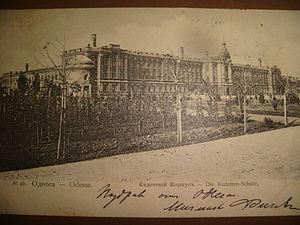
Odessa est une ville portuaire d'Ukraine, sur la mer Noire, et la capitale administrative de l'oblast d'Odessa. Sa population s'élevait à 1 011 494 habitants en 2018. Elle a été fondée en 1794 ex nihilo comme ville nouvelle par l'impératrice russe Catherine II et, de fait, a attiré dès le début un nombre considérable d'immigrés de tout l'Empire et des pays avoisinants.
L’école des cadets Constantin était une école secondaire militaire prestigieuse de l'Empire russe située à Odessa qui exista de 1899 à 1920. La fête de l'établissement se célébrait le 11, jour de la fête des saints Cyrille et Méthode.